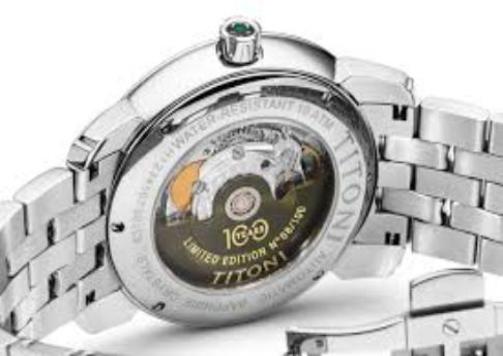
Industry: Clothes